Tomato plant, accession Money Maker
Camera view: tilt-top (135 deg); turntable rotation: 180 degrees
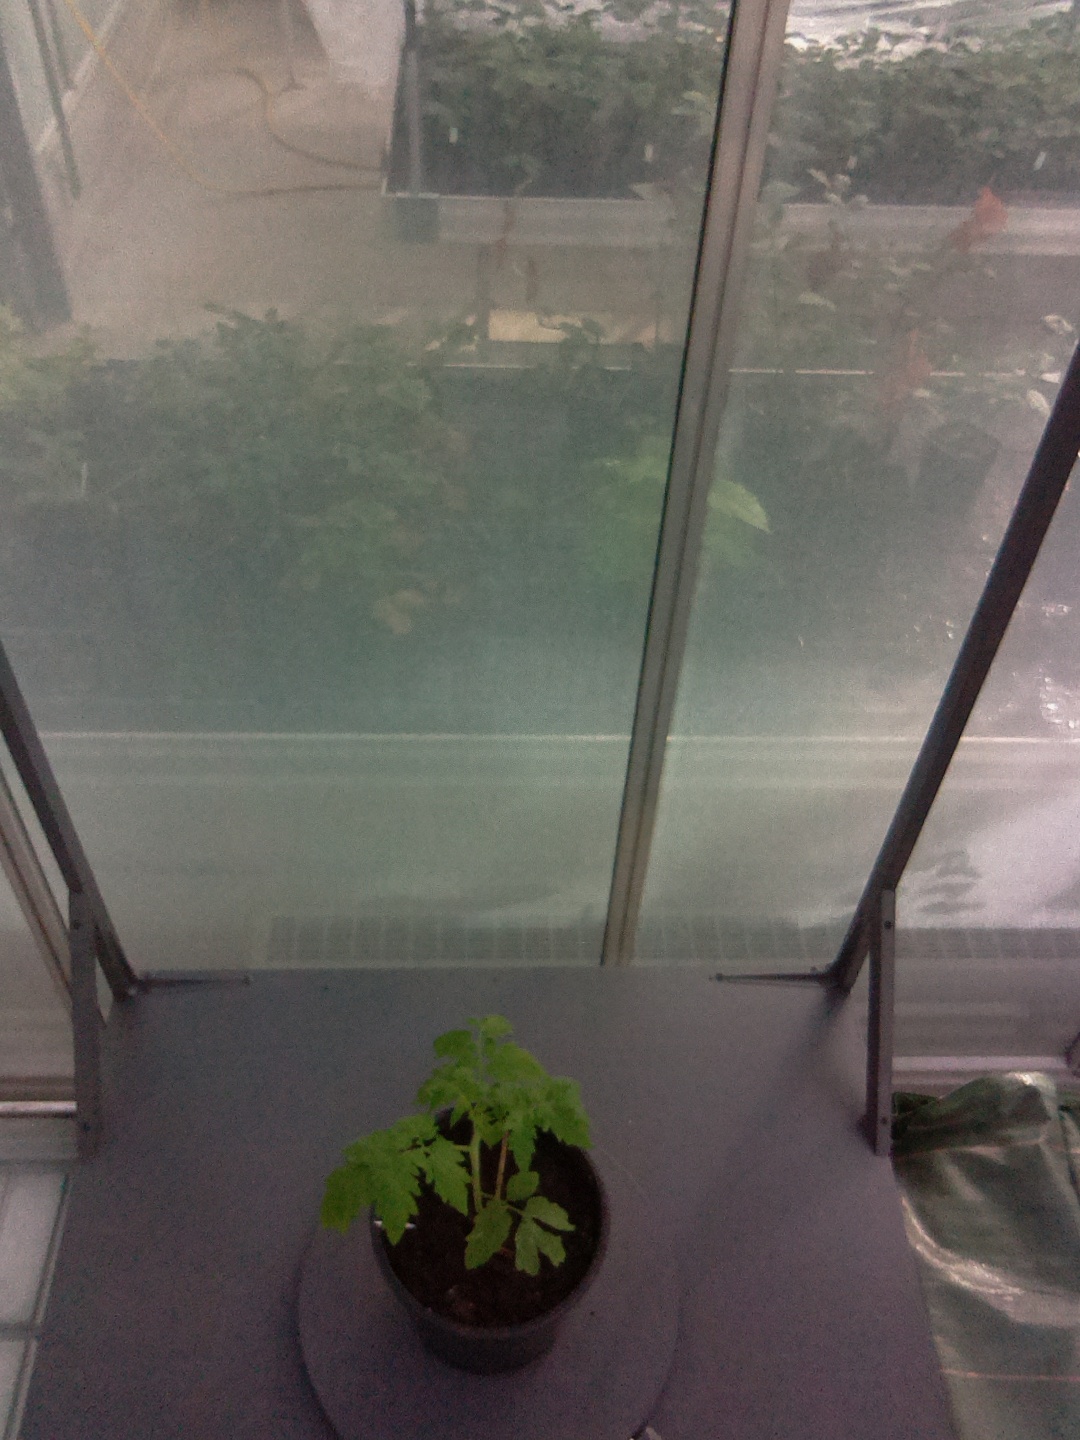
BBCH growth stage 13: 6 of true leaves visible